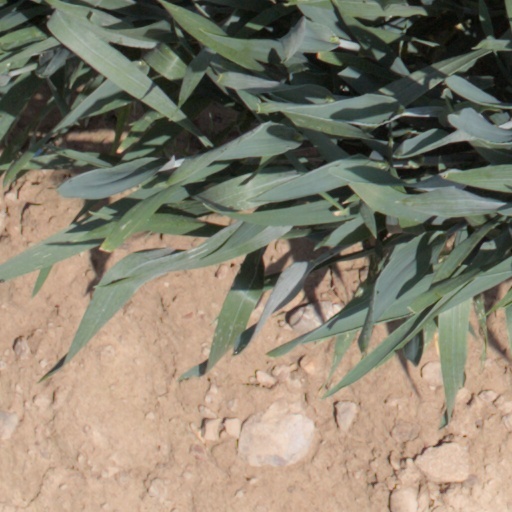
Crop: wheat